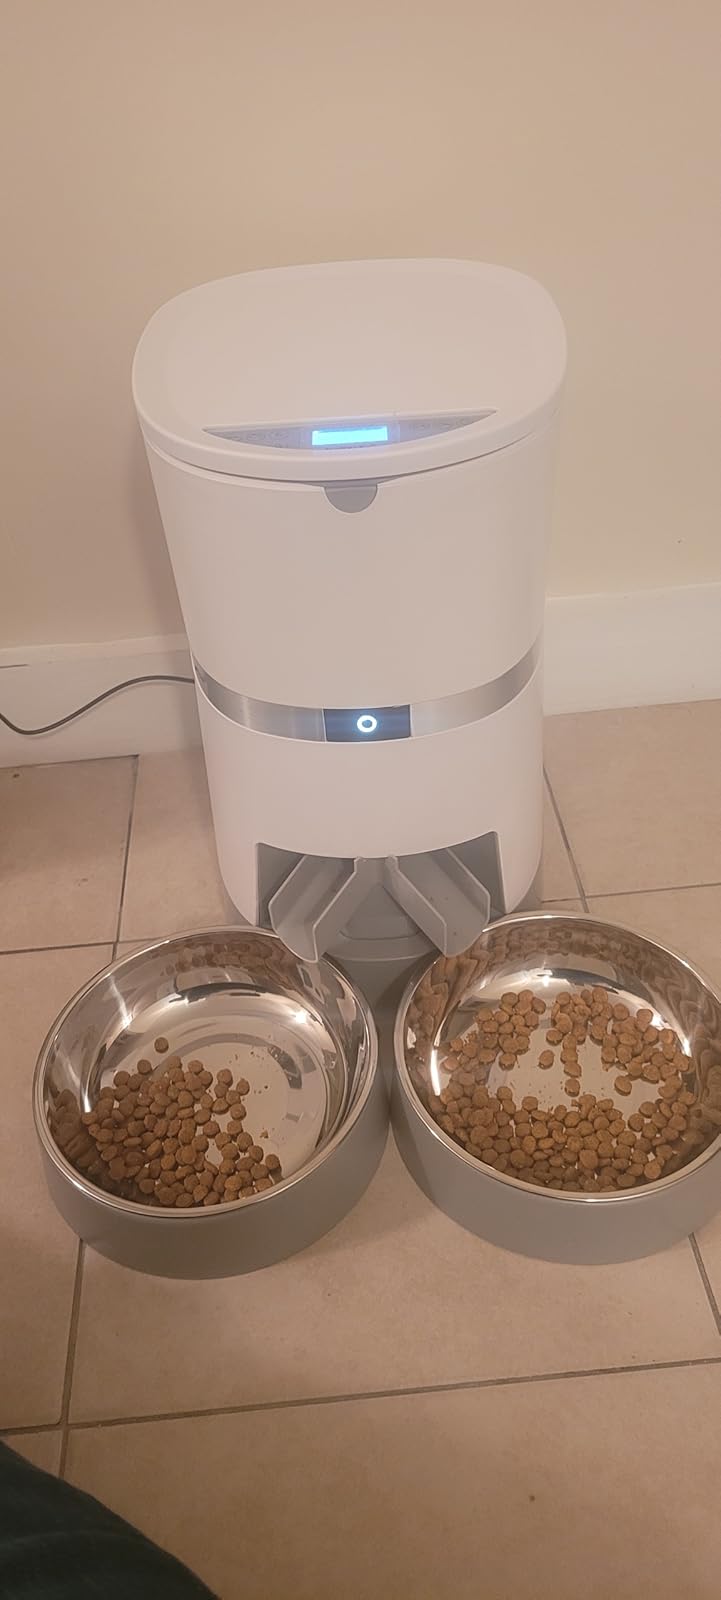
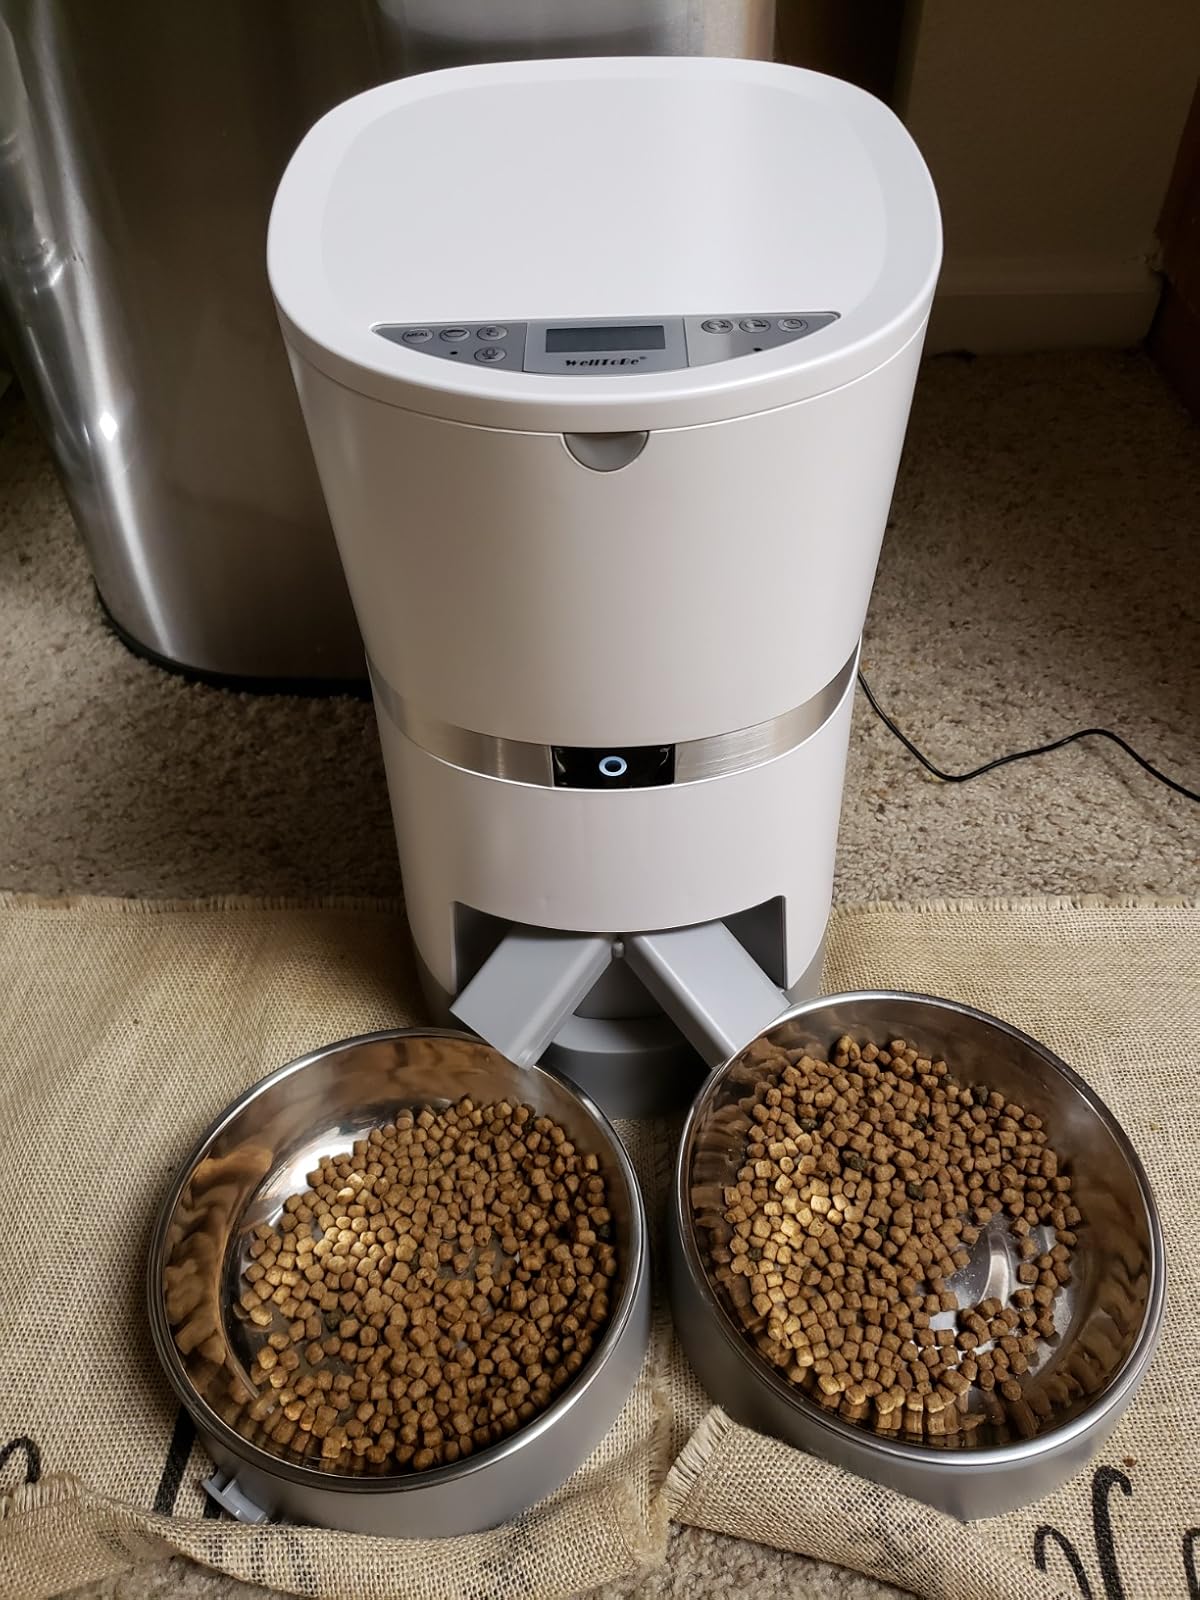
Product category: items_feeder
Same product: yes